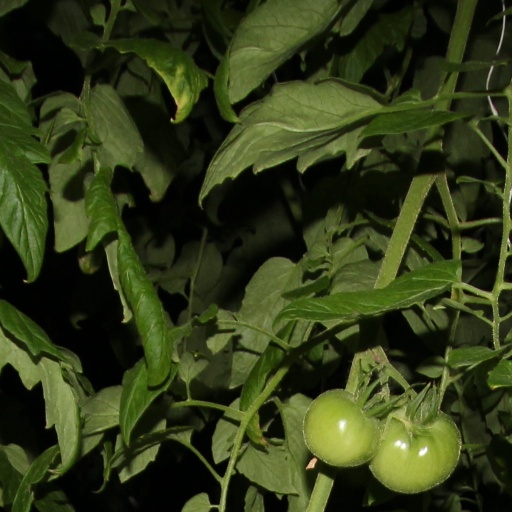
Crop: tomato